Oakland Asian Cultural Center

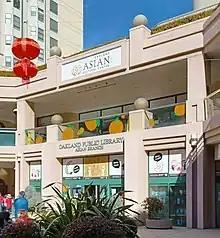
Oakland Asian Cultural Center

The Oakland Asian Cultural Center, also referred to as the OACC, is an Oakland-based nonprofit cultural center that carries out Asian and Pacific Islander American arts and culture programs. It is located in the Pacific Renaissance Plaza in Oakland Chinatown, residing three blocks away from the 12th Street Civic Center BART station on Broadway.